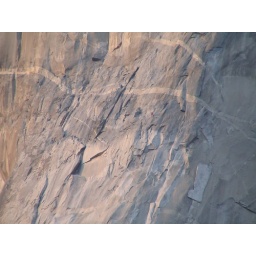
Eian and Jonny in orange shirt is hauling - Yaro in traversing to them